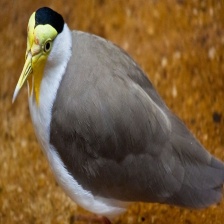
Species: MASKED LAPWING
Scientific name: VANELLUS MILES